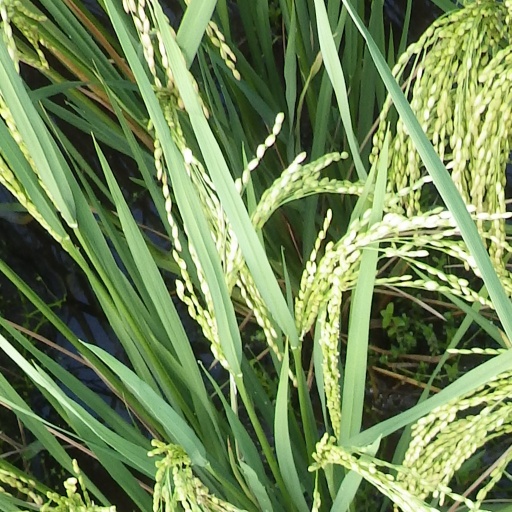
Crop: rice